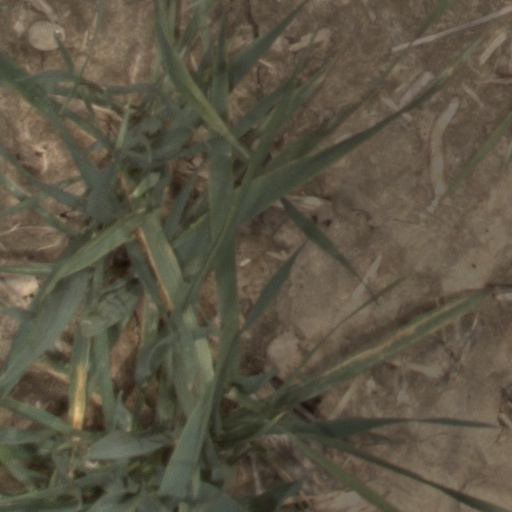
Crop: wheat